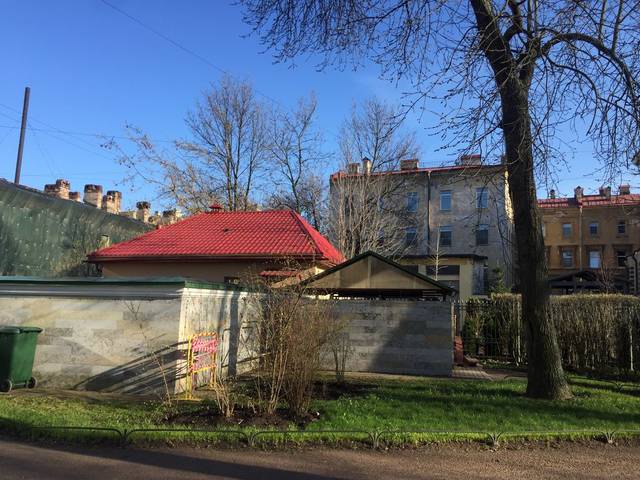
Region: Russia
Coordinates: 59.917, 30.313